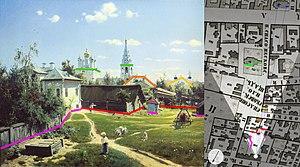
Une Cour à Moscou ou Courette moscovite, est un paysage urbain du peintre russe du groupe des Ambulants, Vassili Polenov, réalisé en 1878. Le tableau est exposé à la Galerie Tretiakov. C'est un des plus connus parmi les œuvres de cet artiste.